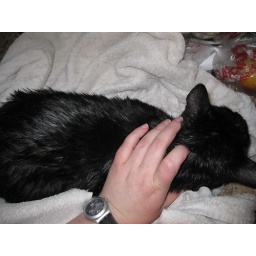
When I got home tonight, Kitten stunk. I mean bad, like fish oil. I think he's been rolling in his food.